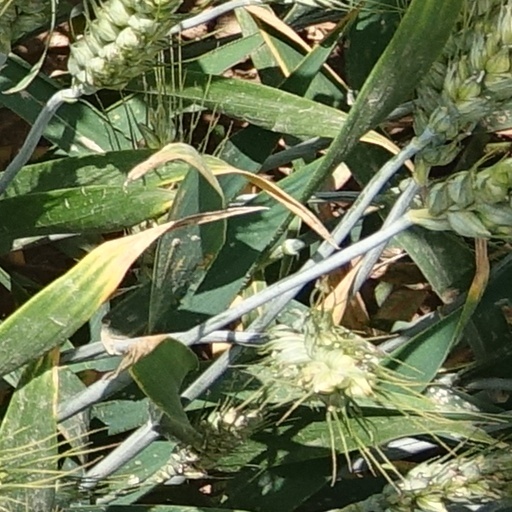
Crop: wheat